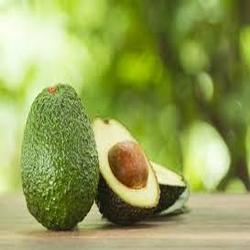
Label: Avocado